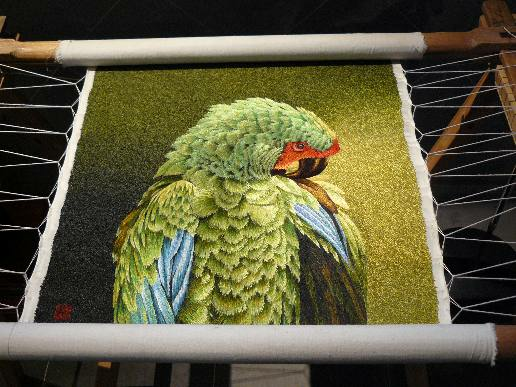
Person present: No